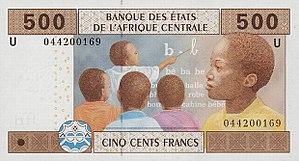
Le franc CFA de la CEMAC est, depuis sa création en 1958, une monnaie commune, la devise officielle des six États membres de la Communauté économique et monétaire de l'Afrique centrale. Il est divisé en cent centimes.